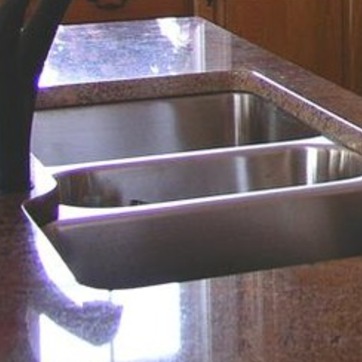
Material: metal